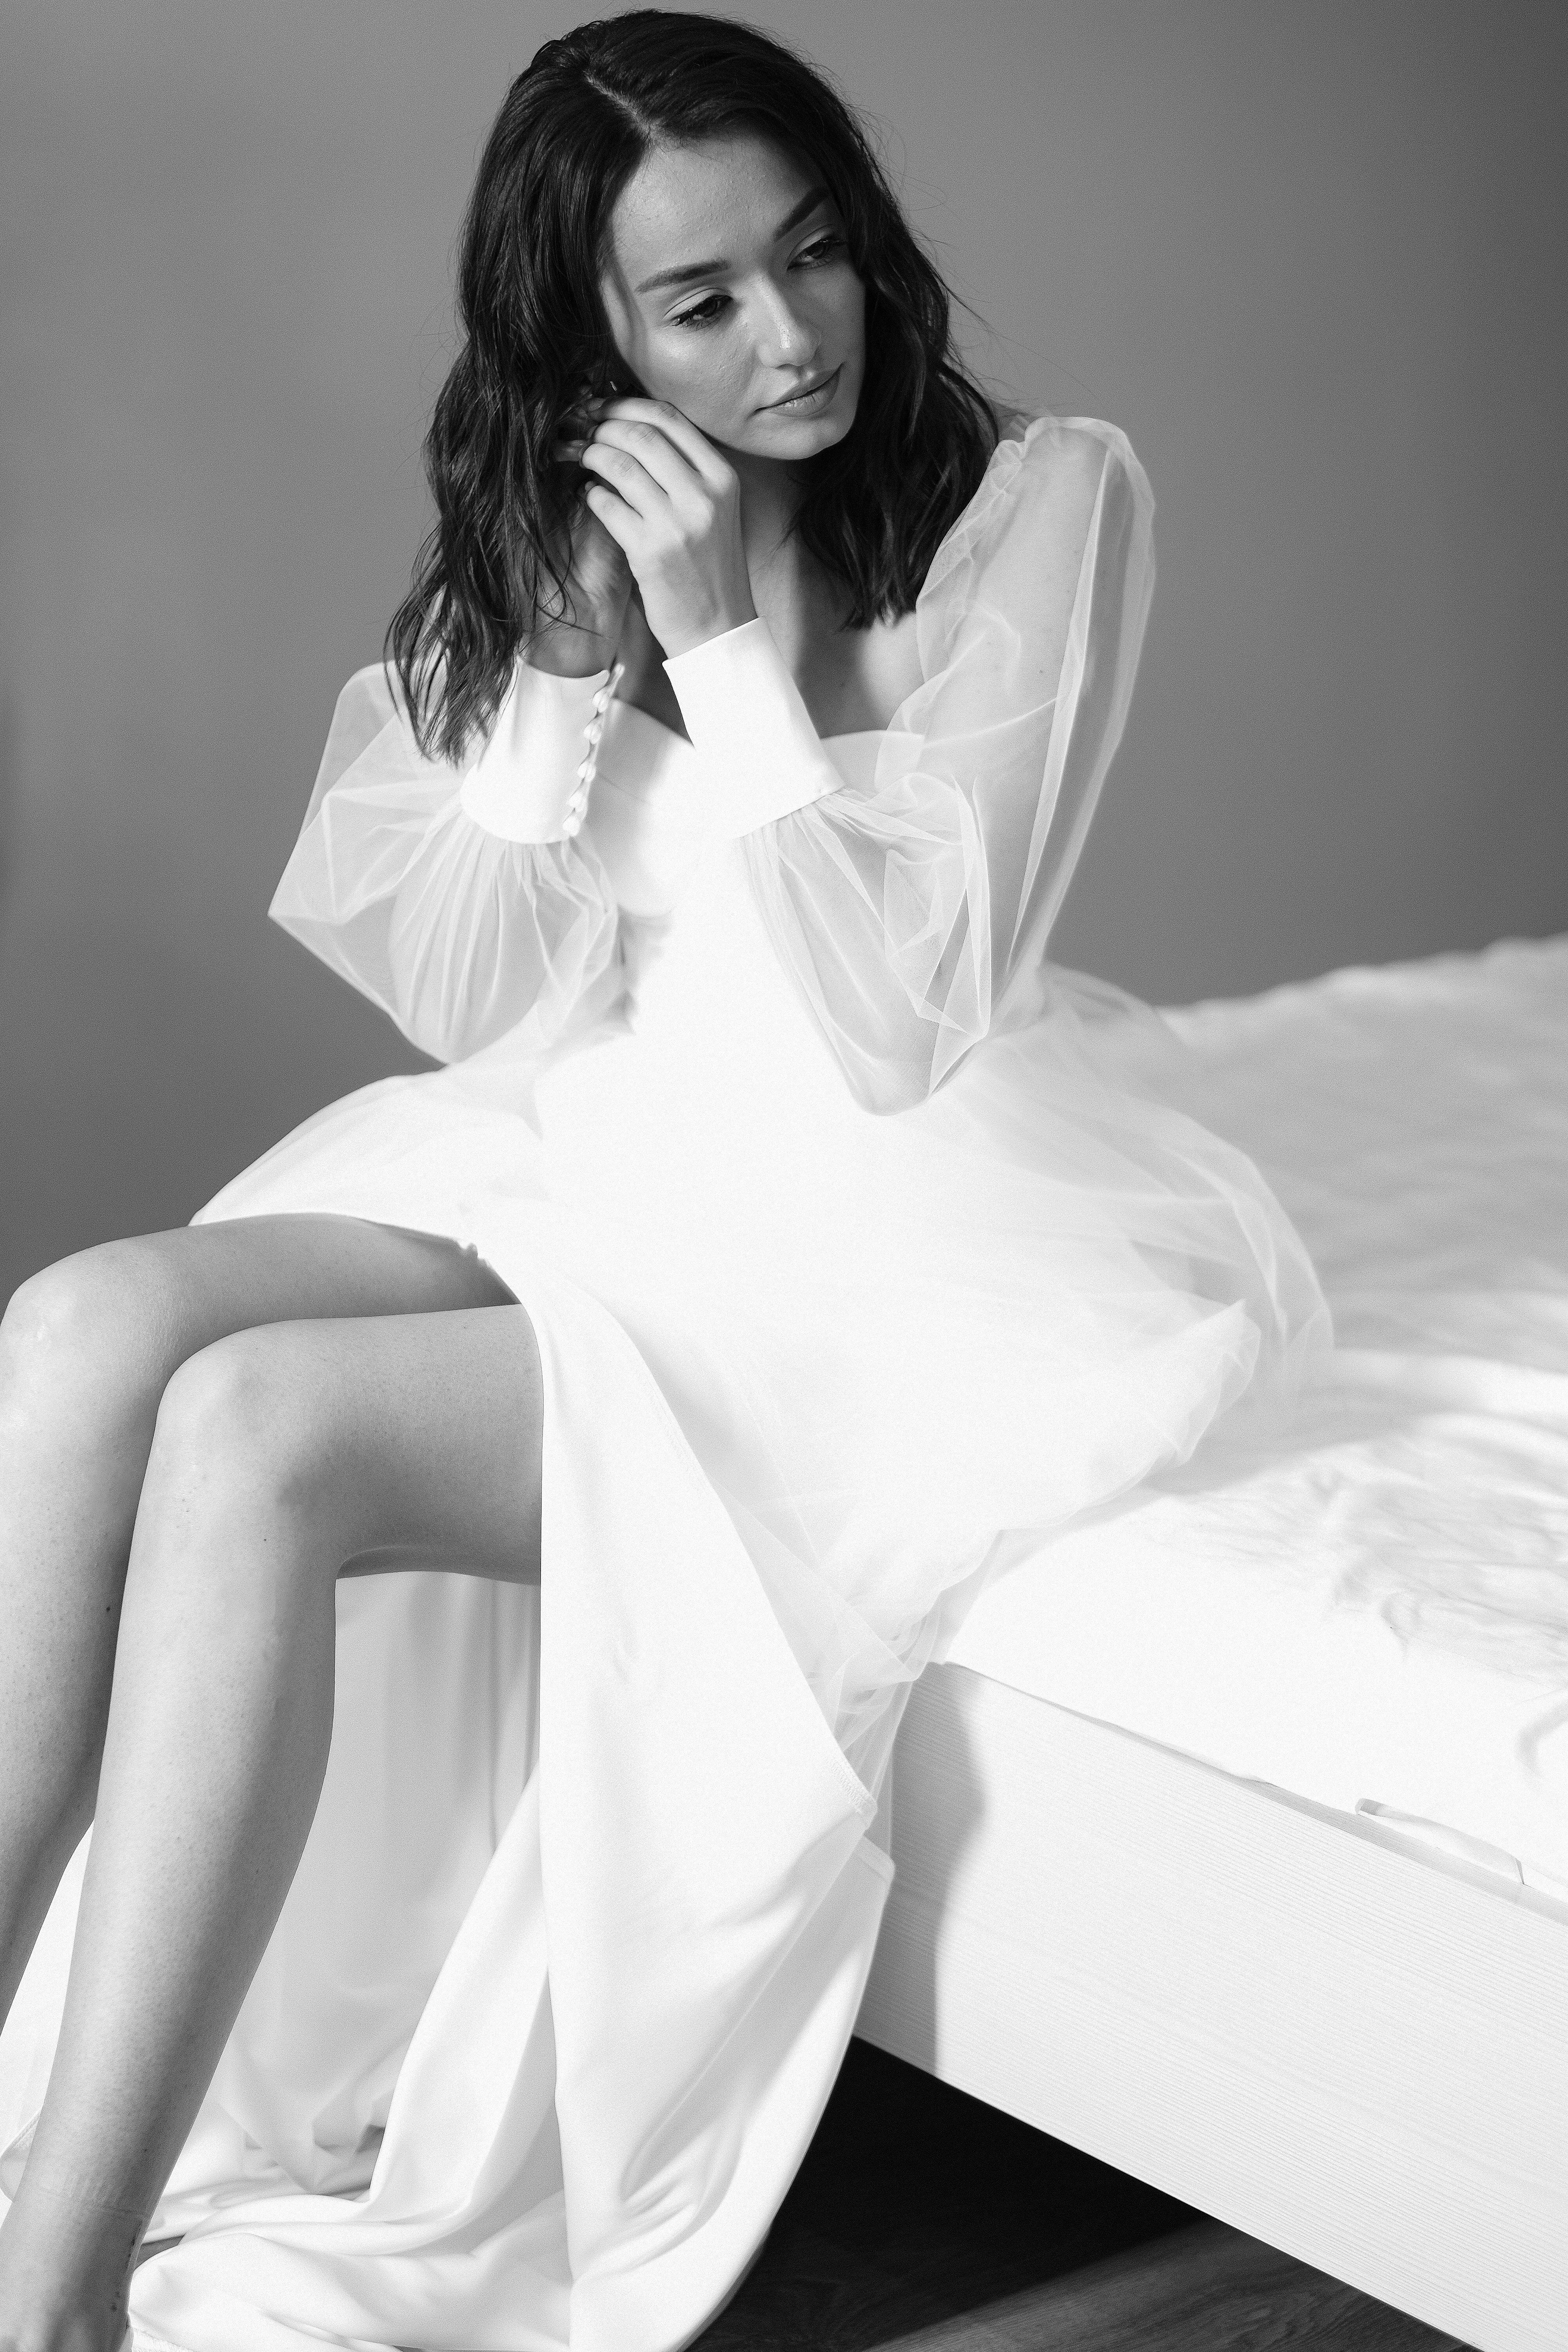
woman, face, hair, joint, skin, head, lip, shoe, arm, leg, eye, shoulder, neck, flash photography, human body, dress, thigh, waist, black and white, style, comfort, eyelash, elbow, art model, black hair, fashion design, fashion model, knee, monochrome, happy, monochrome photography, long hair, human leg, beauty, day dress, formal wear, sitting, automotive design, brown hair, couch, sandal, illustration, stock photography, gown, portrait photography, portrait, retro style, high heels, photo shoot, linens, room, model, abdomen